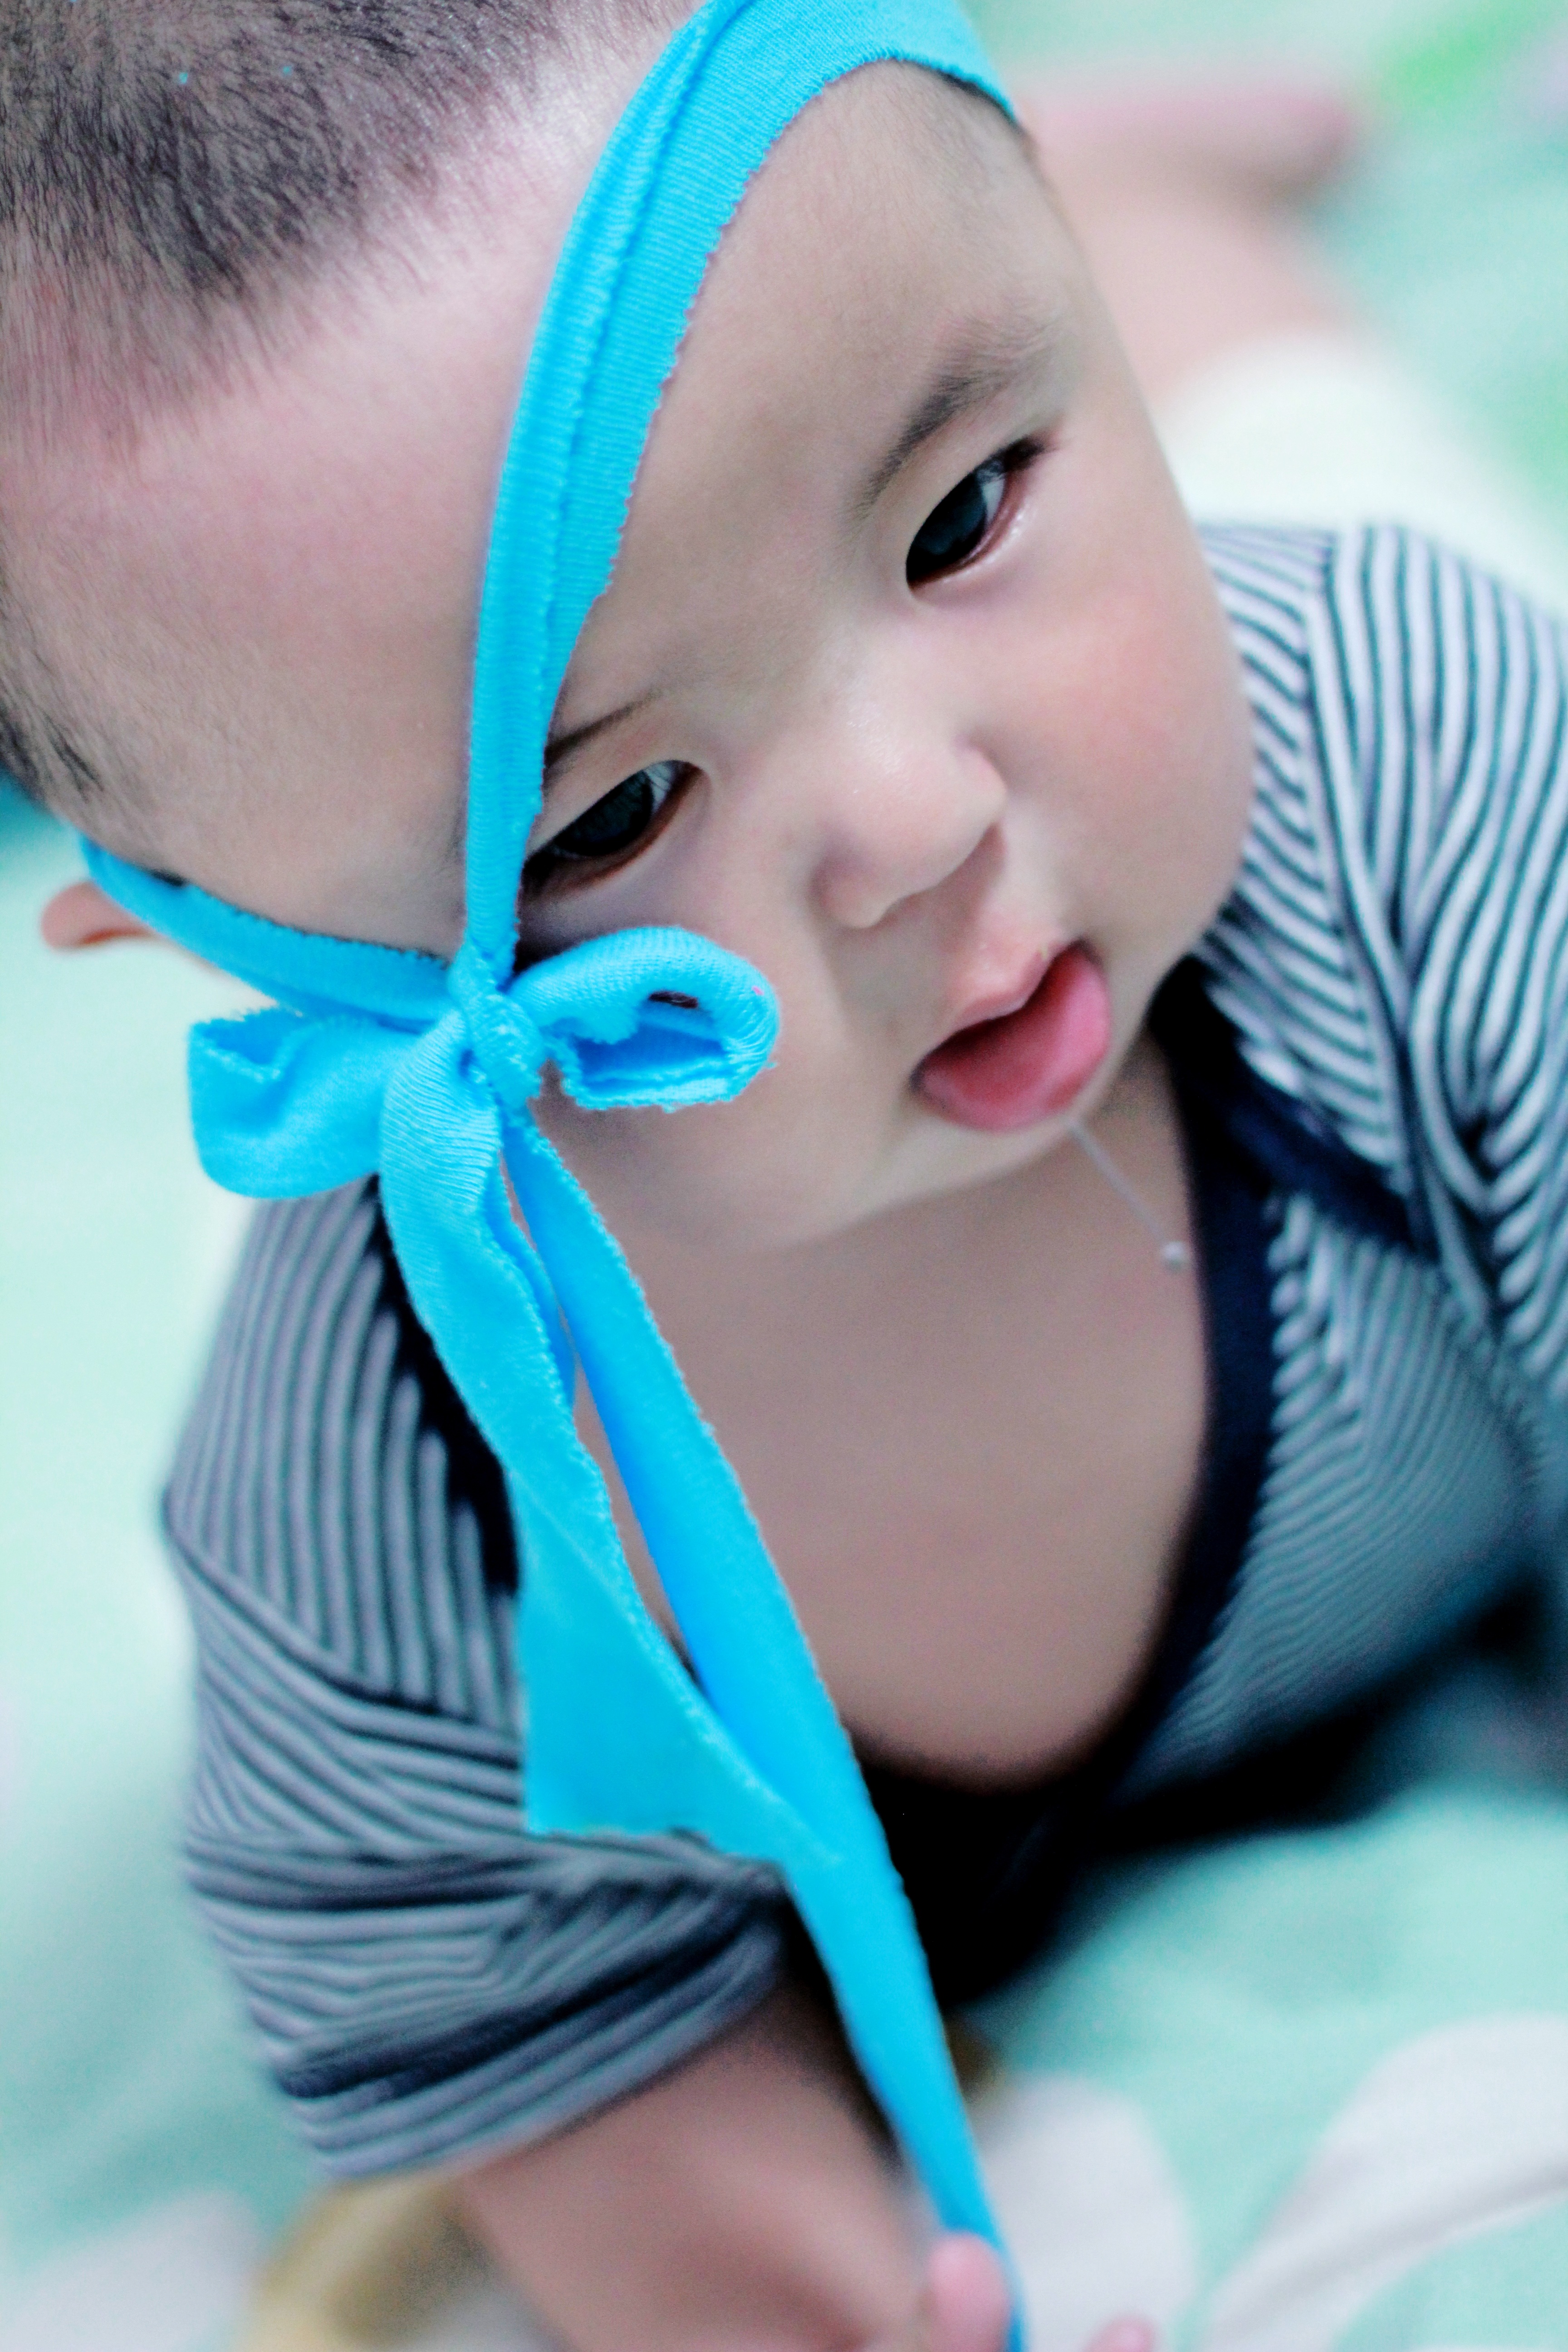
hand, person, girl, hair, photography, play, boy, cute, leg, portrait, model, child, fashion, blue, clothing, childhood, hairstyle, face, kids, happy, infant, eye, head, skin, beauty, blond, organ, photo shoot, moe, portrait photography, childlike